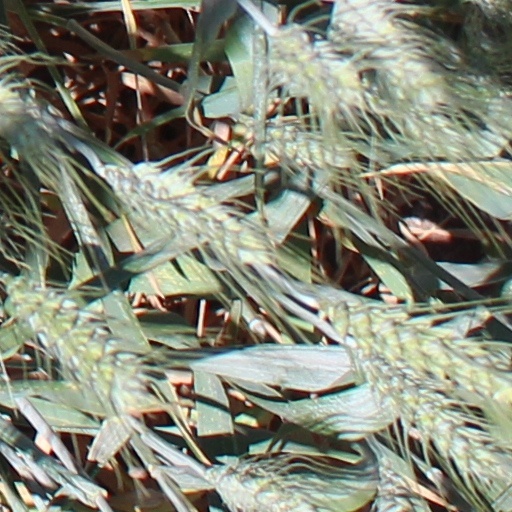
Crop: wheat